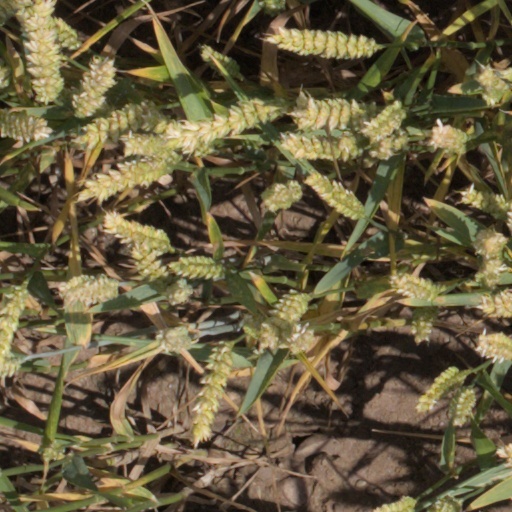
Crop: wheat